Hartford, Iowa

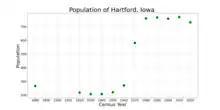
The population of Hartford, Iowa from US census data

Hartford was laid out in 1849 by John D. Hartman. John D. Hartman was the father of an Indianola mayor.